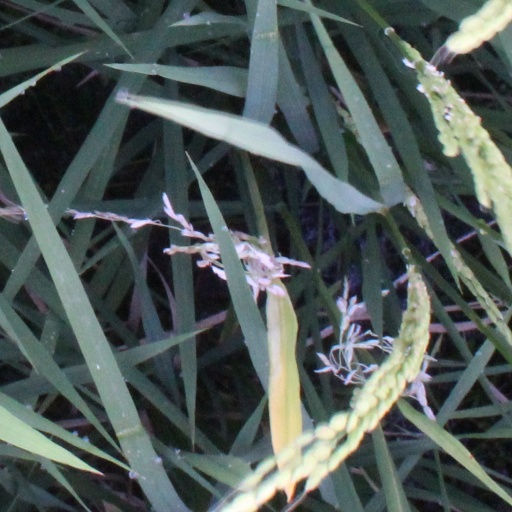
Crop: rice